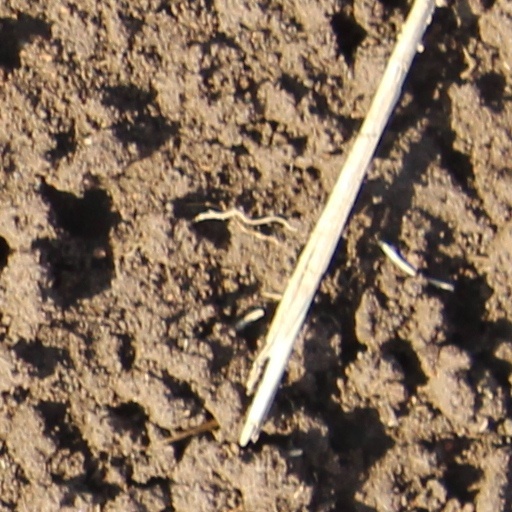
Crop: wheat